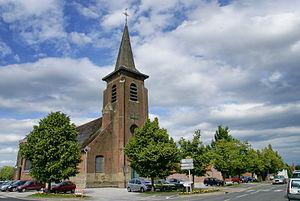
Eglise Saint-Denis, Lecelles, France
Lecelles est une commune française située dans le département du Nord, en région Hauts-de-France.